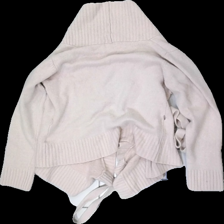
View: back
Type: Sweater
Category: Ladies
Brand: Lindex
Colors: Pink
Material: 53% acrylic, 47% wool
Cut: Regular
Size: M
Season: All
Price range: <50
Recommended usage: Export